1980 San Diego Chargers season

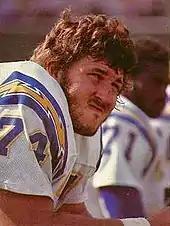
Louie Kelcher recovered a fumble and had an interception in a win over Kansas City.

After five punts to start the game, Kelcher recovered a fumble at the Kansas City 3-yard line, and Cappelletti scored on the next play. The Chiefs responded by converting three 3rd downs and tying the score. Winslow scored twice in quick succession late in the half. His first touchdown was set up by Laslavic's forced fumble and Stringert's recovery and 26-yard return; after a Kansas City three-and-out, his second was set up by Jefferson's 42-yard reception, giving the Chargers a 21–7 halftime lead.